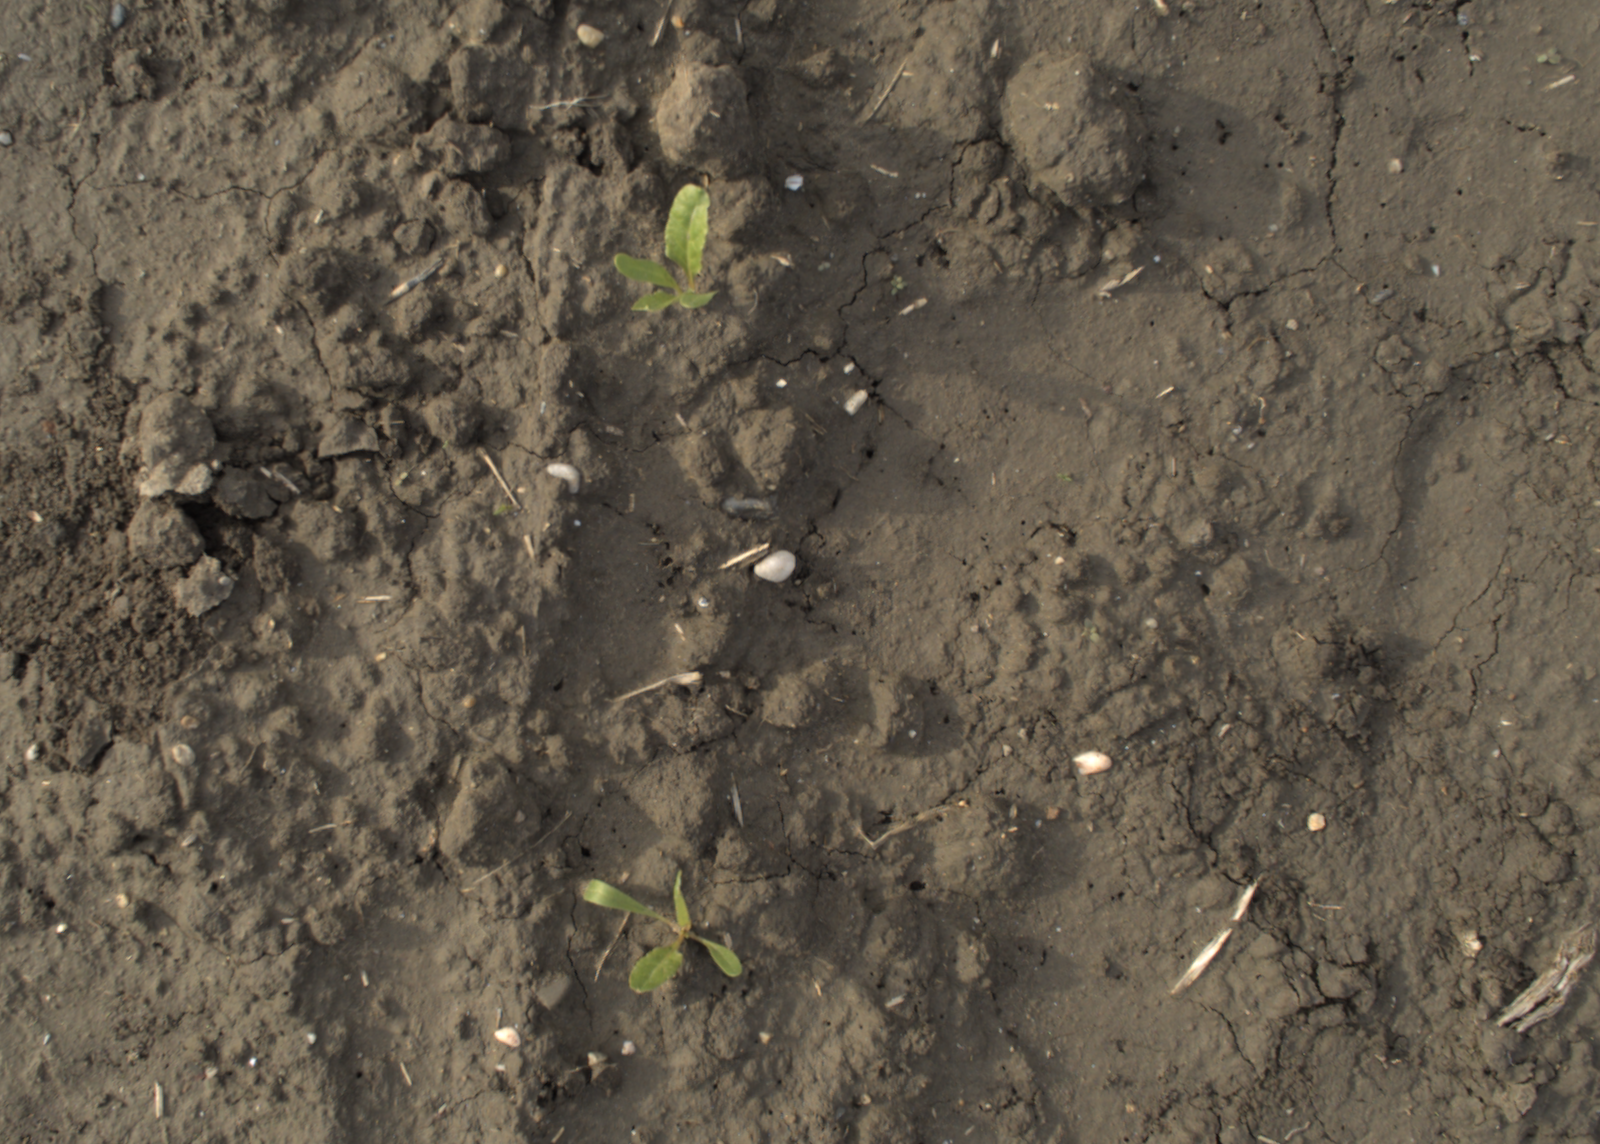
Capture date: 13.10.2021 10:02:01
Weather: mixed
Wind: strong
Seeding date: 02.09.2021
Plant canopy height (mm): 956